USS Aeolus (ID-3005)

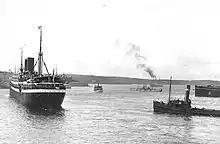
"Grosser Kurfürst" leaving Sydney Cove, circa 1910

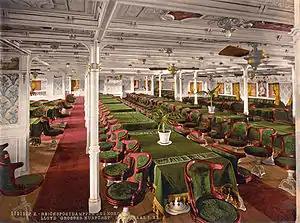
The first class dining room of "Grosser Kurfürst" as it appeared c. 1900

"Grosser Kurfürst" was a steel-hulled, twin-screw, passenger-and-cargo steamship launched on 2 December 1899 at Danzig, Germany (now Gdańsk, Poland), by the shipbuilding firm of F. Schichau for the North German Lloyd. The liner boasted "enormous carrying capacity" and "excellent passenger accommodation" for all classes from first to steerage. She made her maiden voyage to Asiatic and Australian ports before commencing regularly scheduled voyages in spring 1900 between Bremen and New York City; these lasted until summer 1914. In winter seasons she did eight more tours to Australia on the German Empire mail route. Her last start to Australia was 7 January 1912. Over these years she was the biggest ship sailing to Australia. At this time she made some cruises for US tourists.